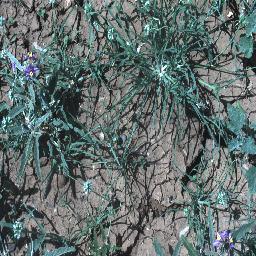
Label: negative